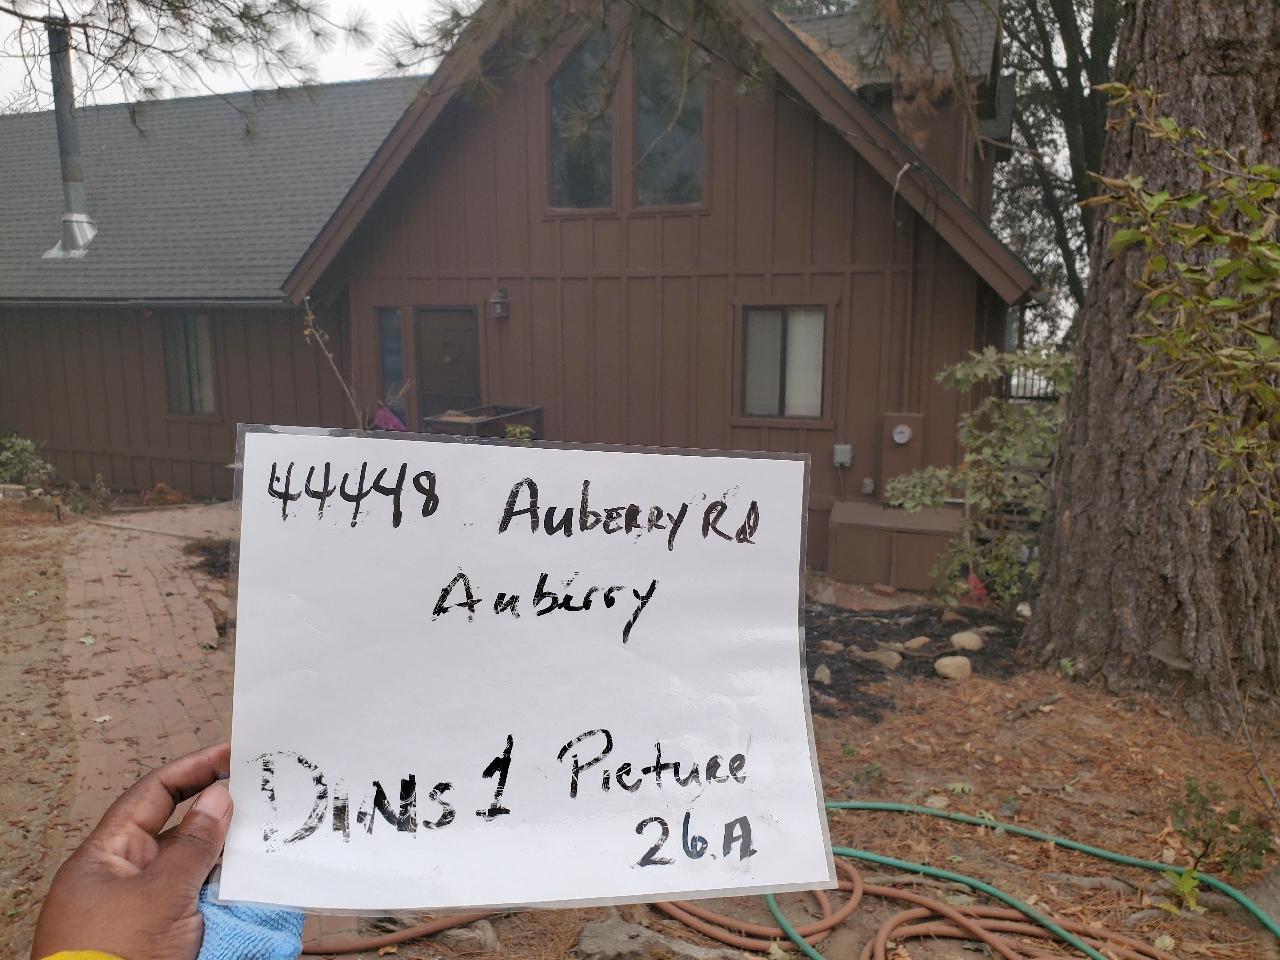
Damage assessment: affected